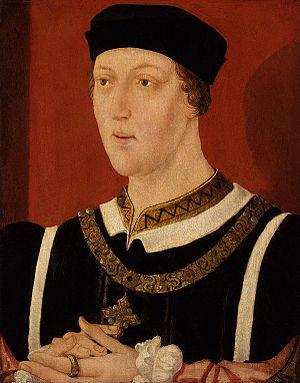
La bataille de Towton a lieu au cours de la guerre des Deux-Roses le 29 mars 1461 au sud-ouest d'York, entre les villages de Towton et Saxton. C'est la plus grande et la plus sanglante bataille à avoir jamais été livrée sur le sol anglais ainsi que la journée la plus meurtrière de toute l'histoire de l'Angleterre. Selon les chroniques médiévales, plus de 50 000 soldats des maisons d'York et de Lancastre se sont combattus ce dimanche des Rameaux pendant plusieurs heures et dans des conditions météorologiques déplorables, et une proclamation diffusée une semaine après la bataille rapporte que 28 000 hommes ont péri sur le champ de bataille. Cet engagement provoque un changement monarchique en Angleterre, Édouard IV remplaçant Henri VI sur le trône et forçant les principaux partisans des Lancastre à partir.
Henri VI d'Angleterre, est roi d'Angleterre de 1422 à 1461, puis de 1470 à 1471. Il est également l'héritier contesté du trône de France ainsi que duc d'Aquitaine de 1422 à 1453, en vertu du traité de Troyes conclu en 1420 par son père, le roi d'Angleterre Henri V, avec son grand-père maternel, le roi de France Charles VI. Il porte en outre dans les tout premiers mois de sa vie qui précèdent son avènement au trône d'Angleterre le titre de duc de Cornouailles, attaché à l'héritier de la couronne.
Cette page dresse une liste de personnalités nées au cours de l'année 1421 :
La liste des monarques d'Angleterre réunit les rois et reines qui ont régné sur le royaume d'Angleterre de sa création au début du Xᵉ siècle jusqu'à sa disparition en 1707.
Margery Jourdemayne est une Anglaise condamnée au bûcher pour sorcellerie et trahison.